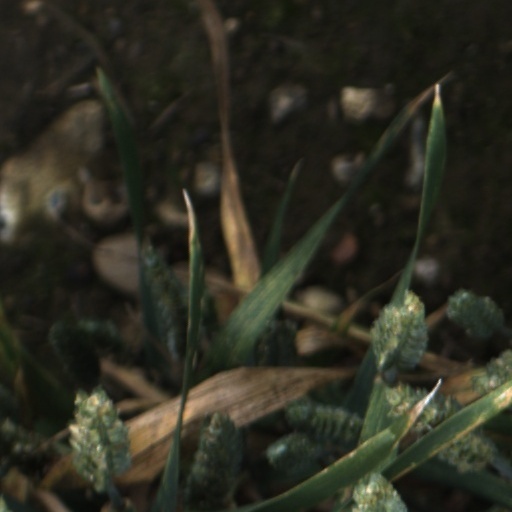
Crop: wheat